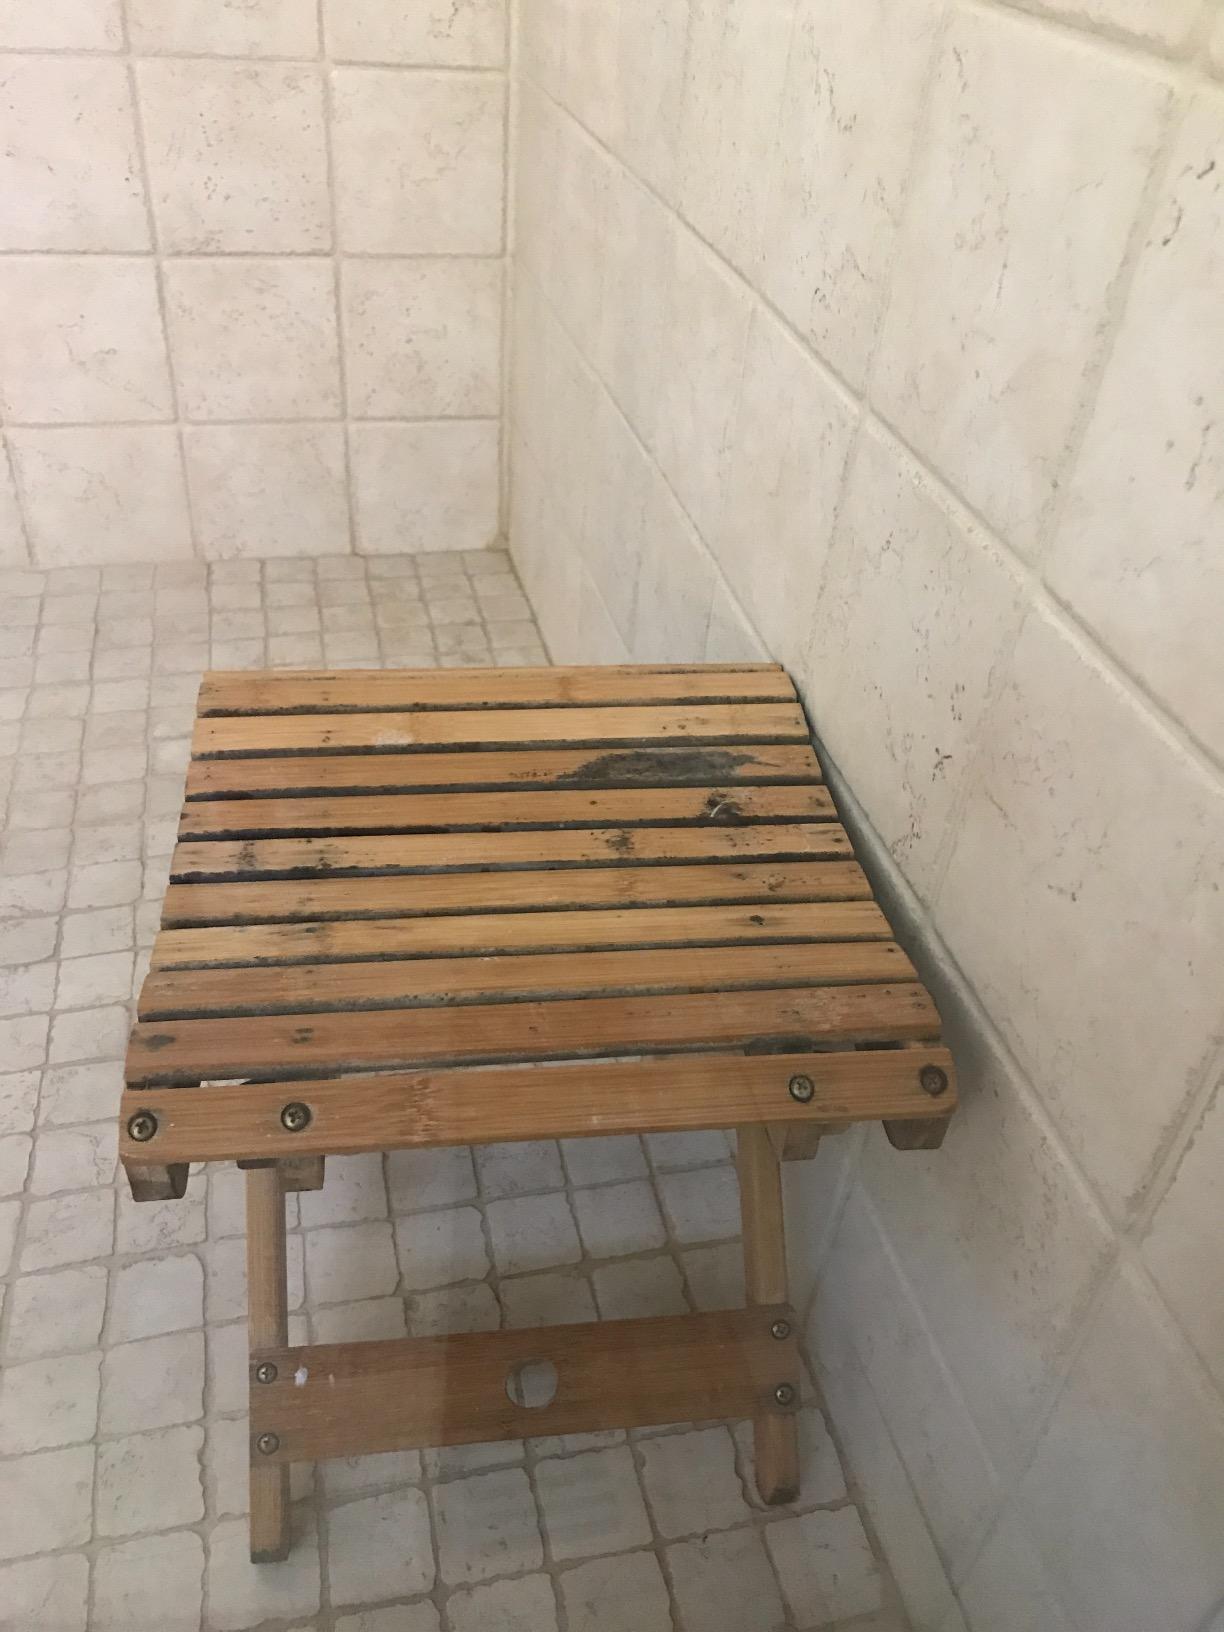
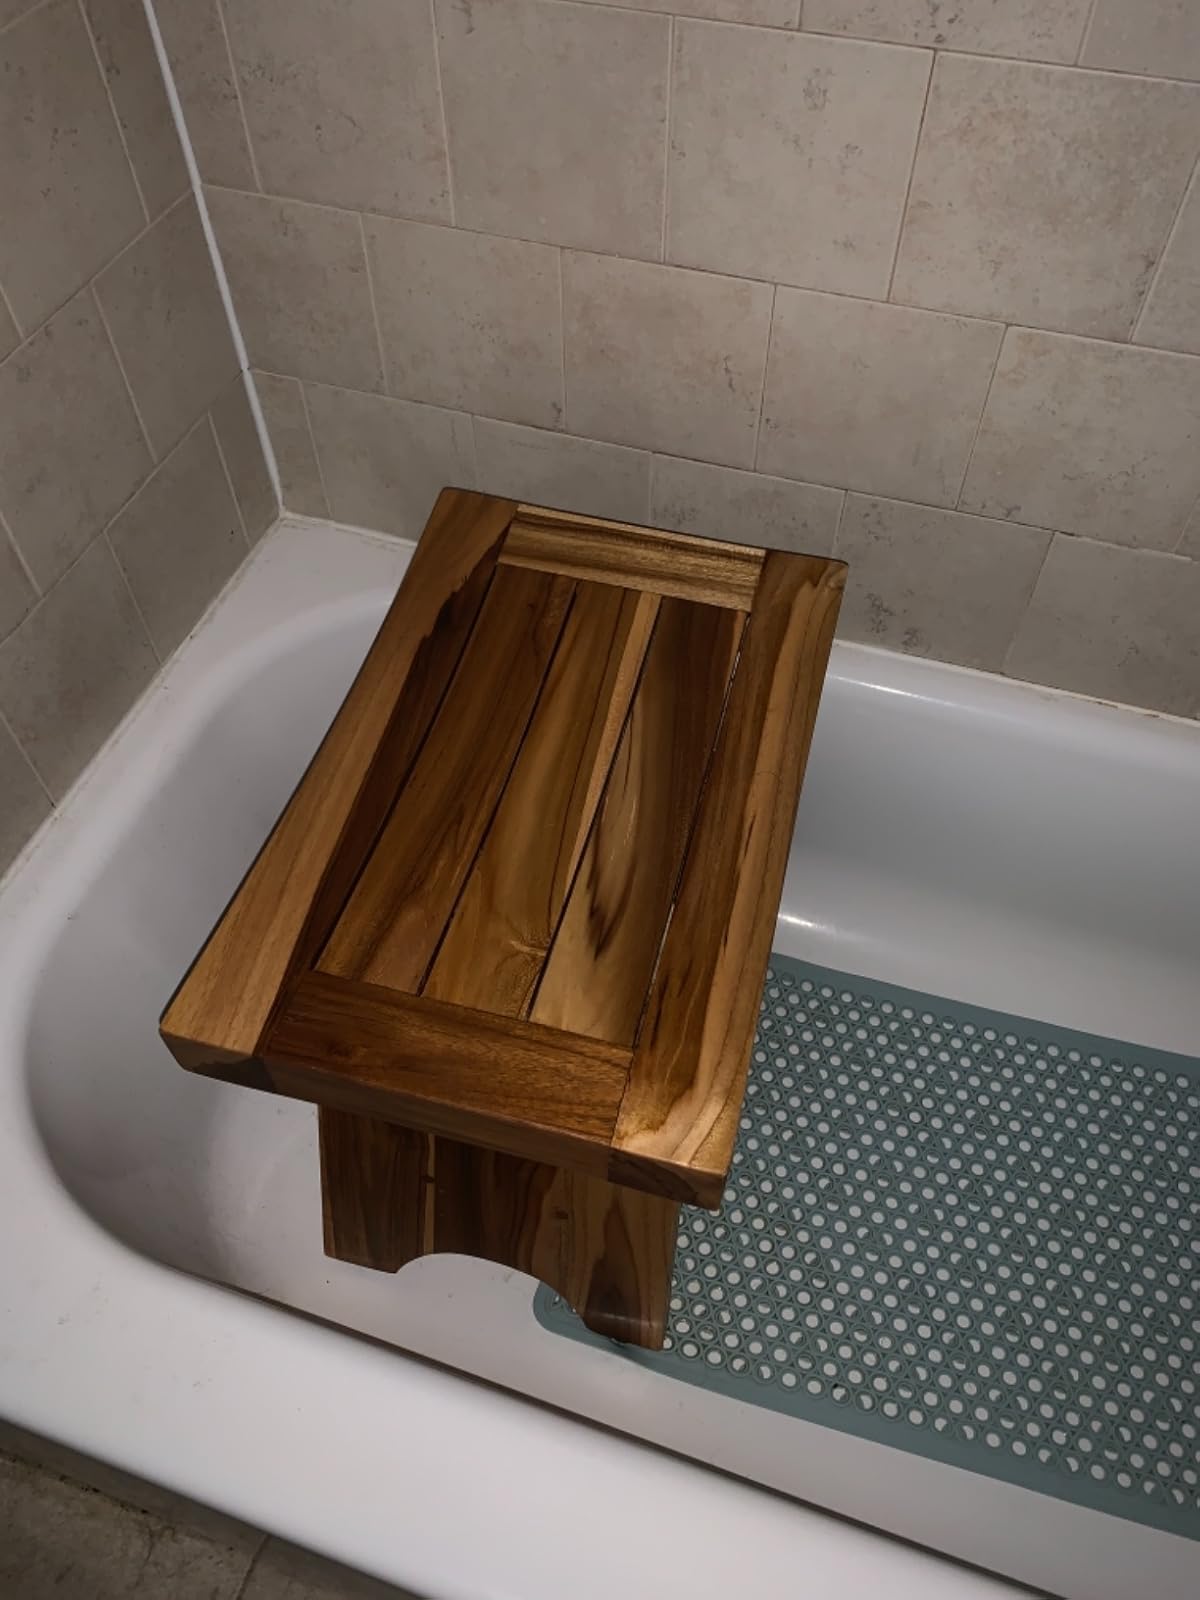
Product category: stool
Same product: no